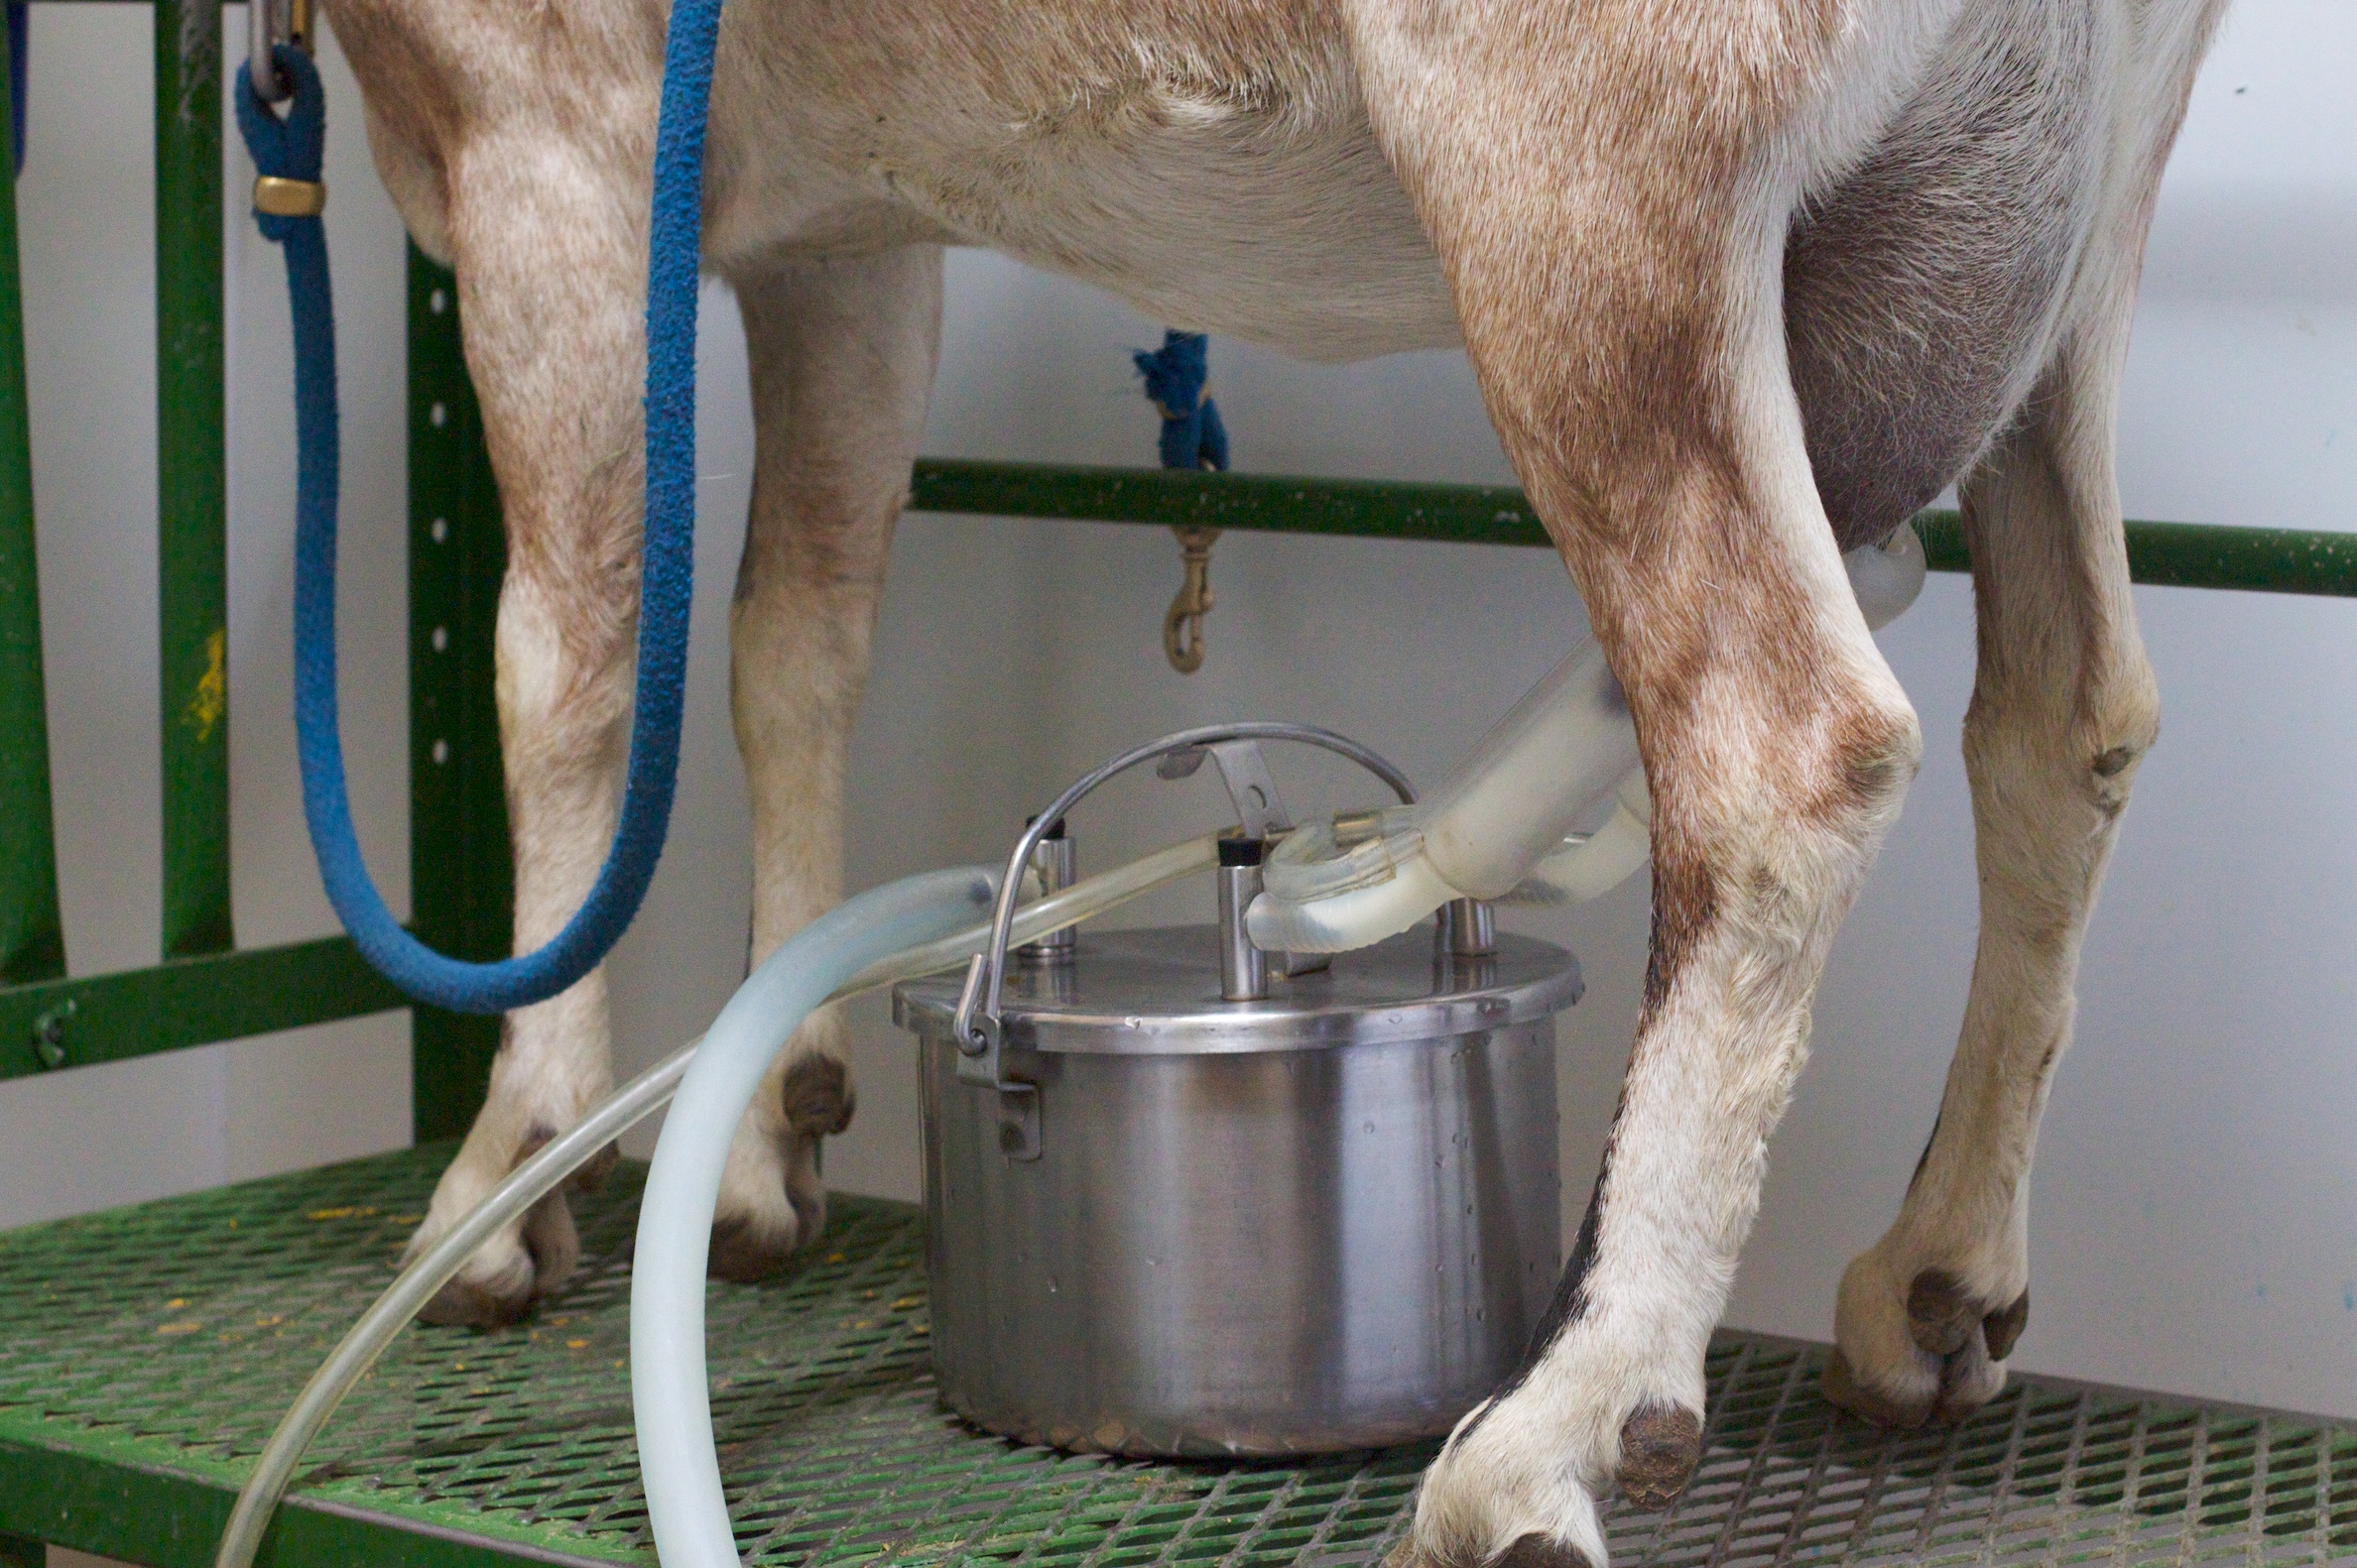
goat, mammal, goats, 5cardtech, dairy, animal shelter